Nadine Fiers

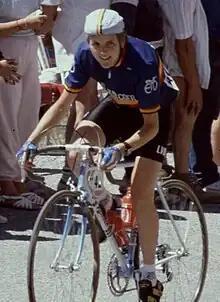
Fiers in 1986

Nadine Fiers (born 12 January 1966) is a former Belgian racing cyclist. She finished in second place in the Belgian National Road Race Championships in 1985.